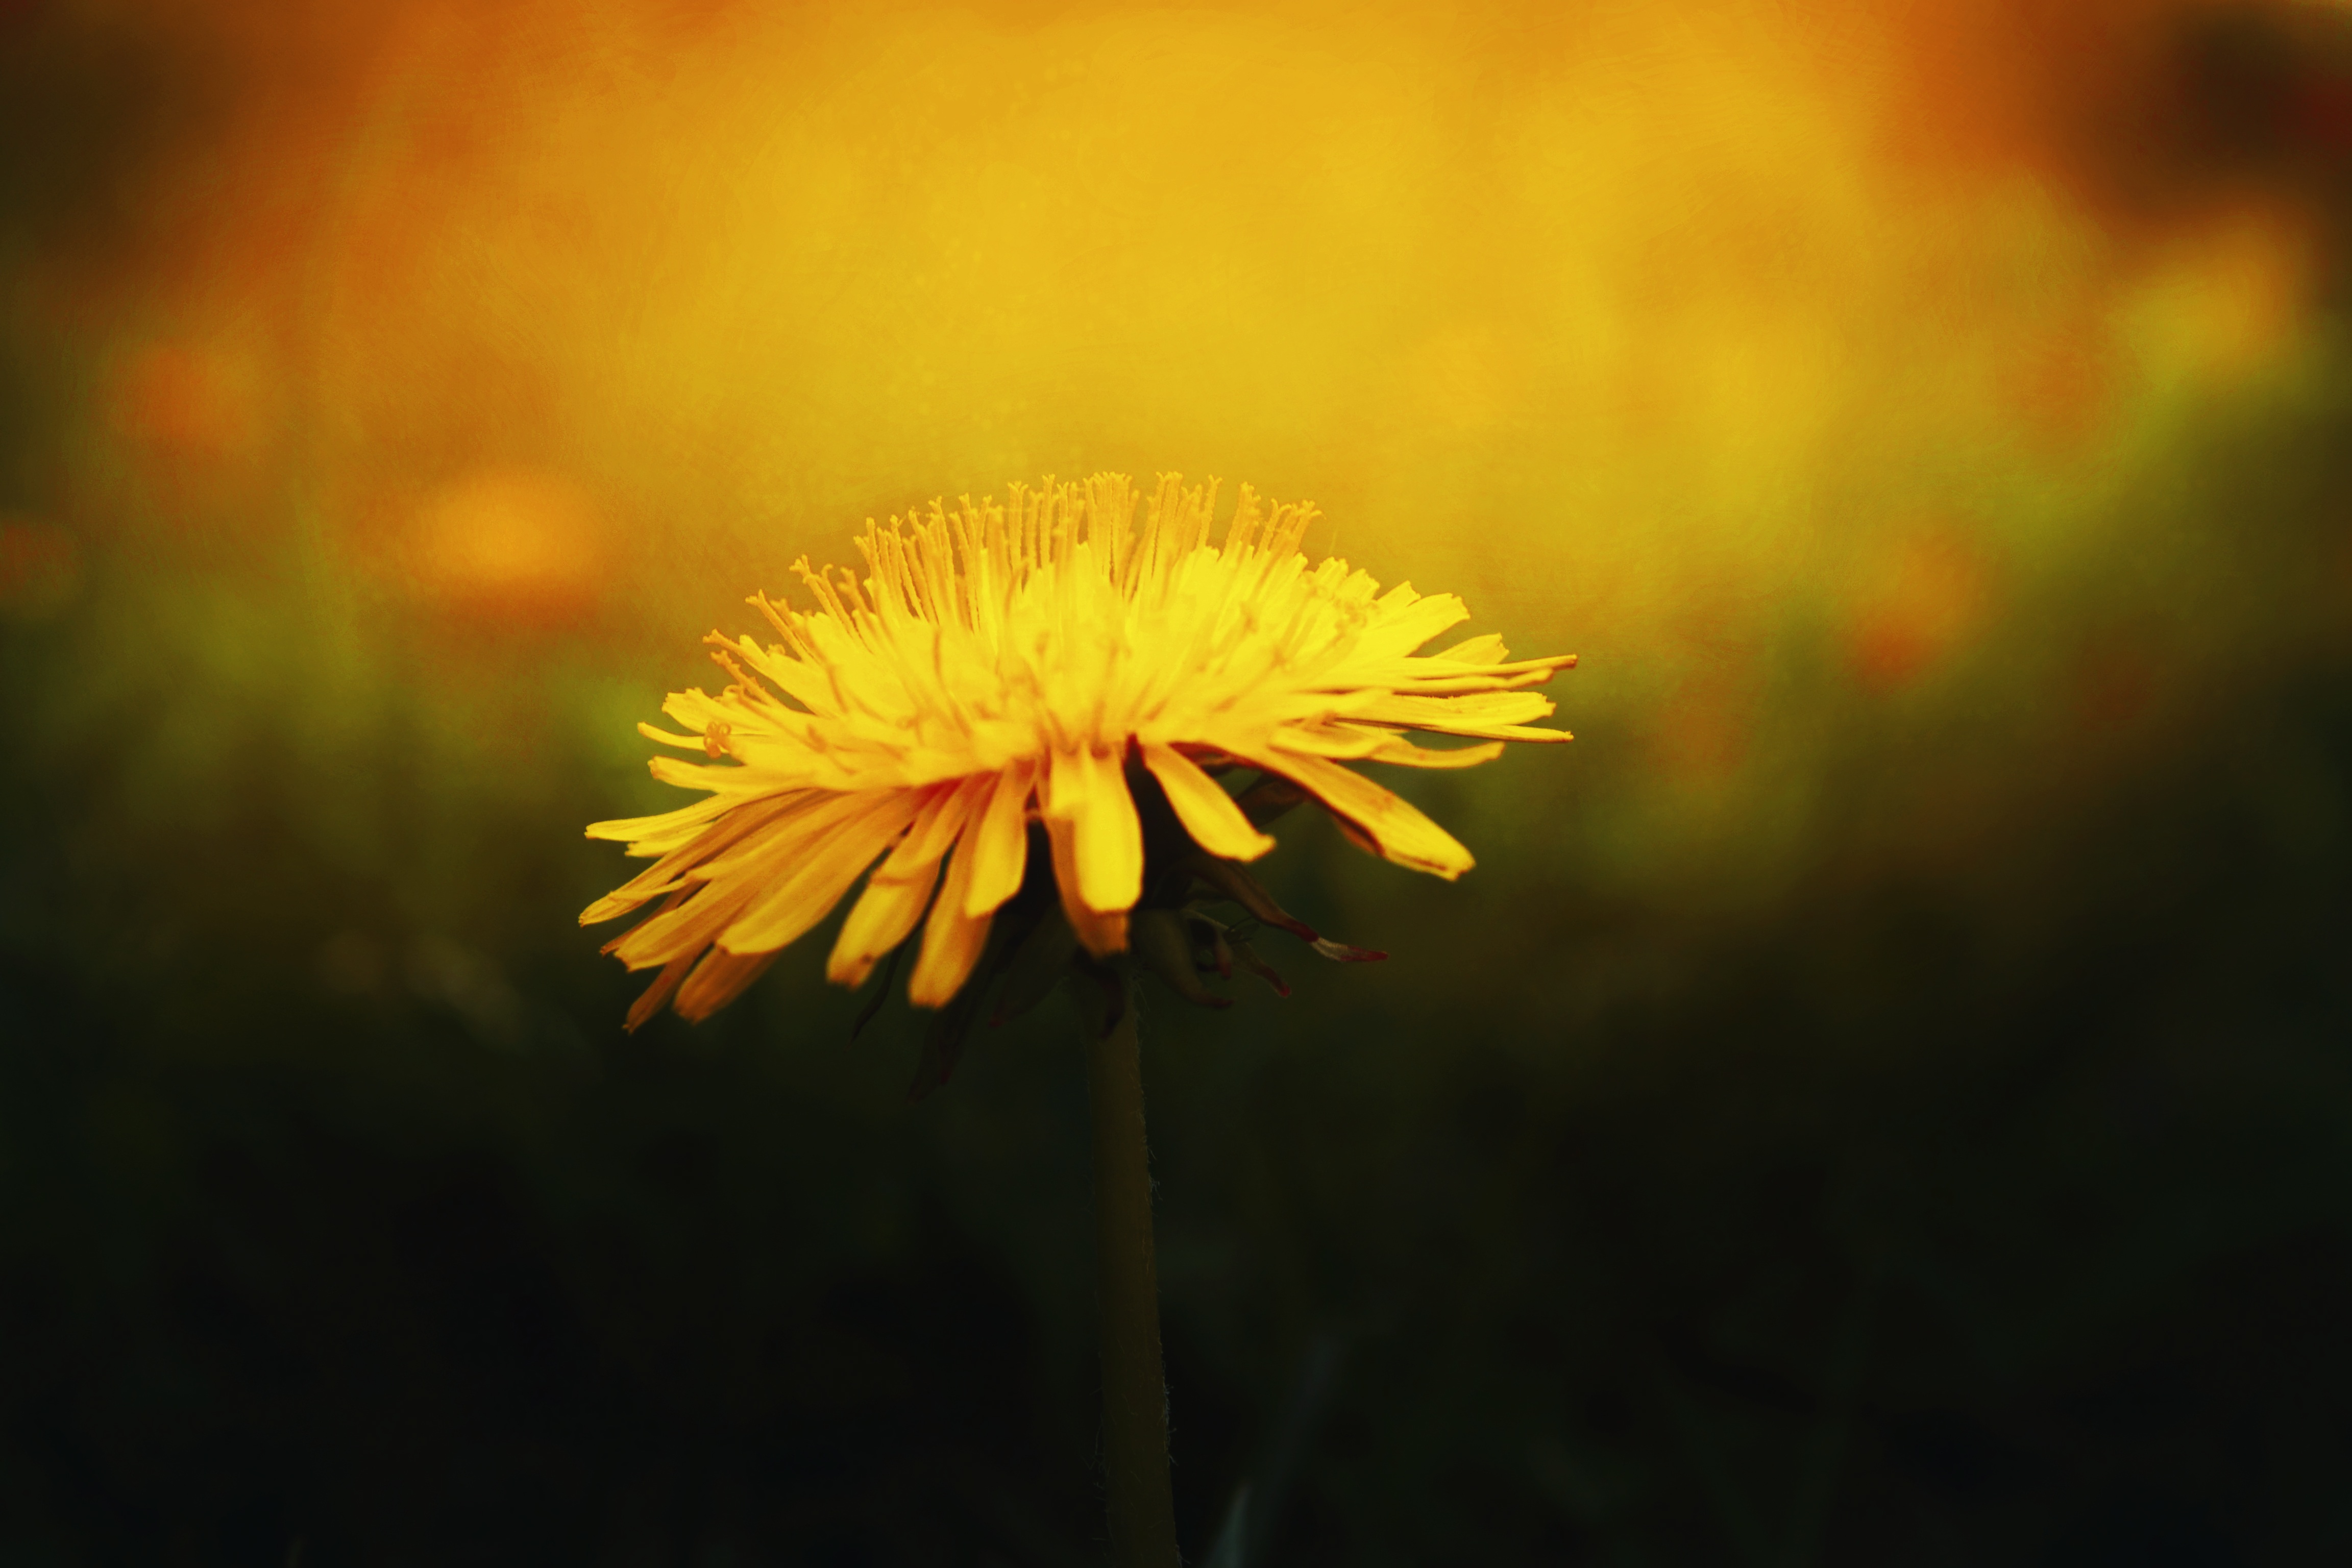
nature, plant, photography, dandelion, sunlight, leaf, flower, petal, daisy, autumn, yellow, flora, wildflower, close up, macro photography, flowering plant, daisy family, plant stem, land plant